Russel Burton Reynolds

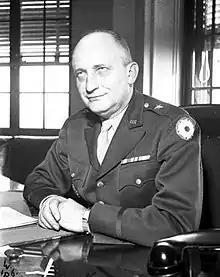

Russel Burton Reynolds (December 24, 1894 – December 7, 1970) was a major general in the United States Army. During World War II, he served as a Director of Military Personnel Division of the Army Service Forces.